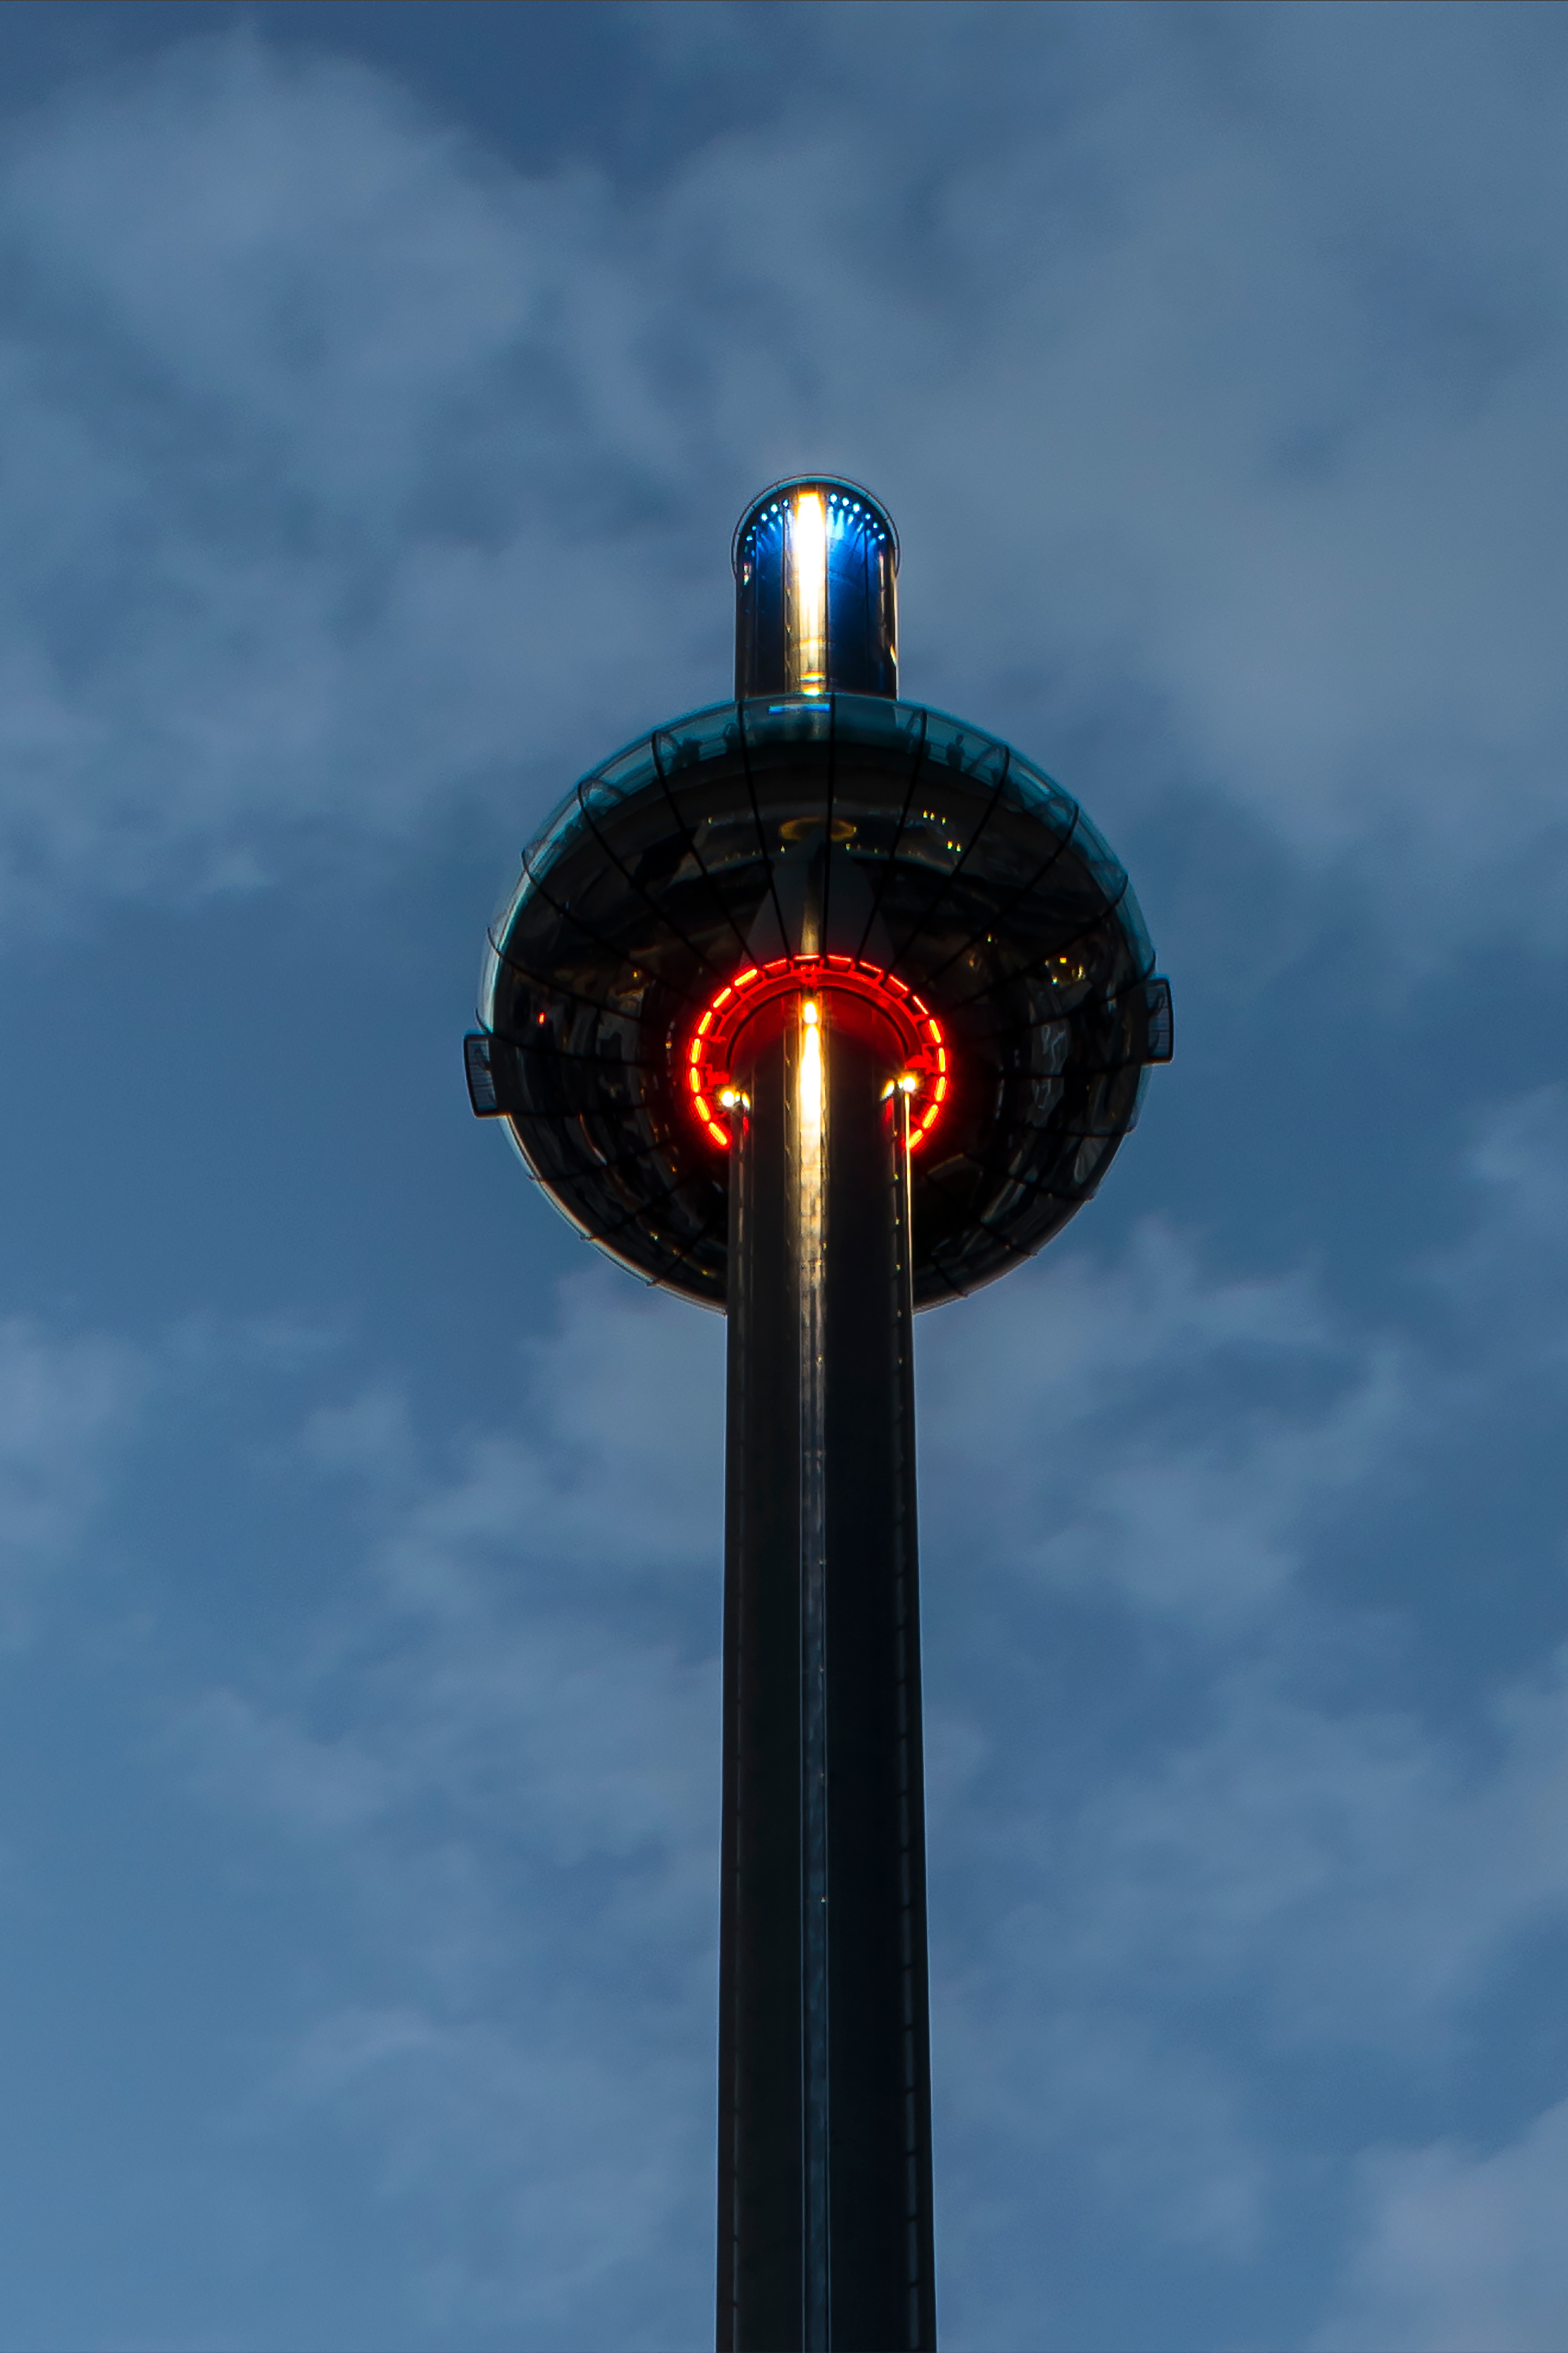
light, cloud, sky, reflection, tower, blue, street light, lighting, light fixture, atmosphere of earth